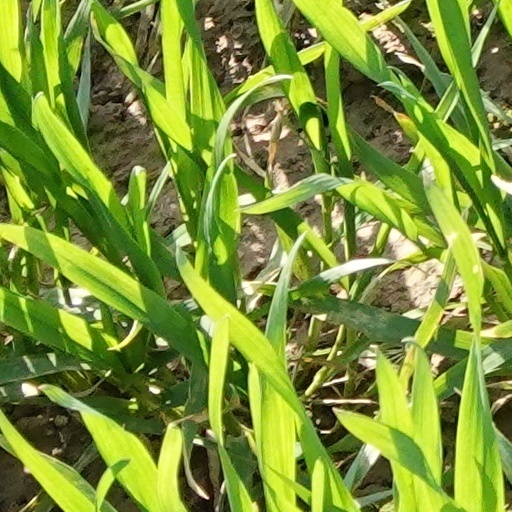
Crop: wheat